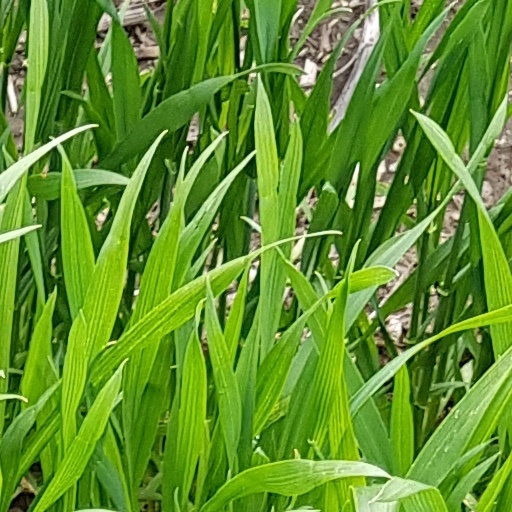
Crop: wheat